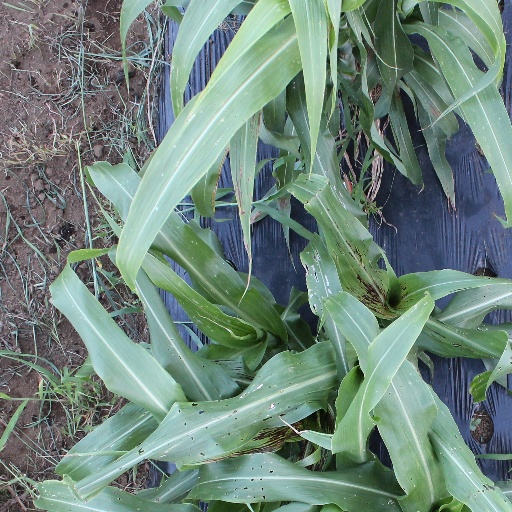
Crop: sorghum